City of Canterbury Bankstown

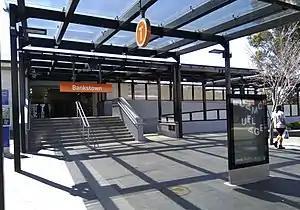
Bankstown railway station

Canterbury, Liverpool and Punchbowl Roads are the main roads through the area. The M5 Motorway runs through the Bankstown area and close to the southern boundary of the Canterbury area, and provides a motorway connection from this region east to Sydney Airport and west to Liverpool and beyond and (via the M8 Motorway and WestConnex) the Inner West region and beyond.